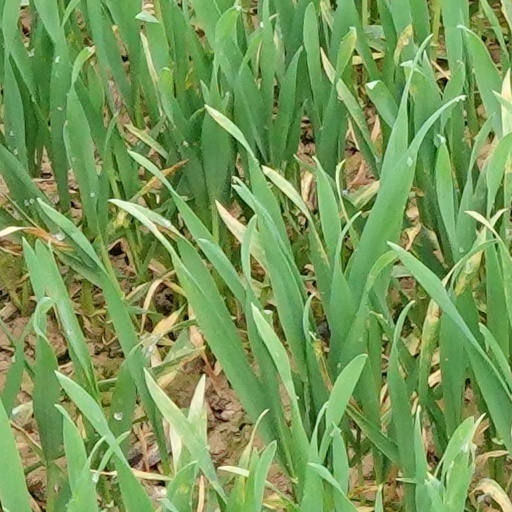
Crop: wheat